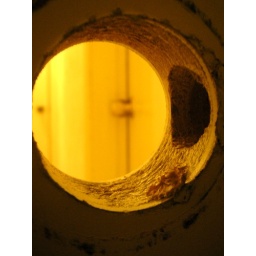
no photoshop... the lighting in my house tends to look yellow when I don't use a flash.